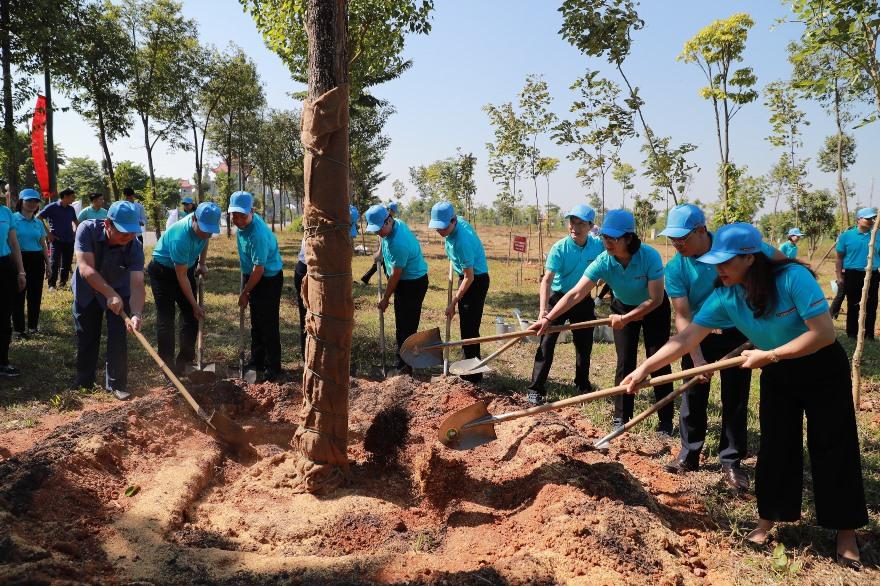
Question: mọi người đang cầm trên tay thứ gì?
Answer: mọi người đang cầm xẻng trên tay